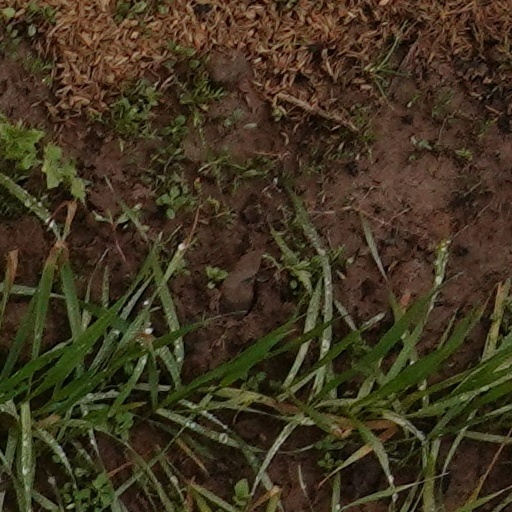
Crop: wheat